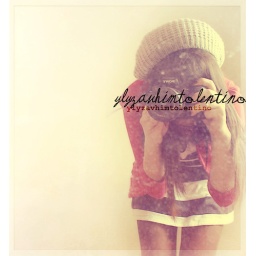
Keep your feet on the ground when your head's in the clouds